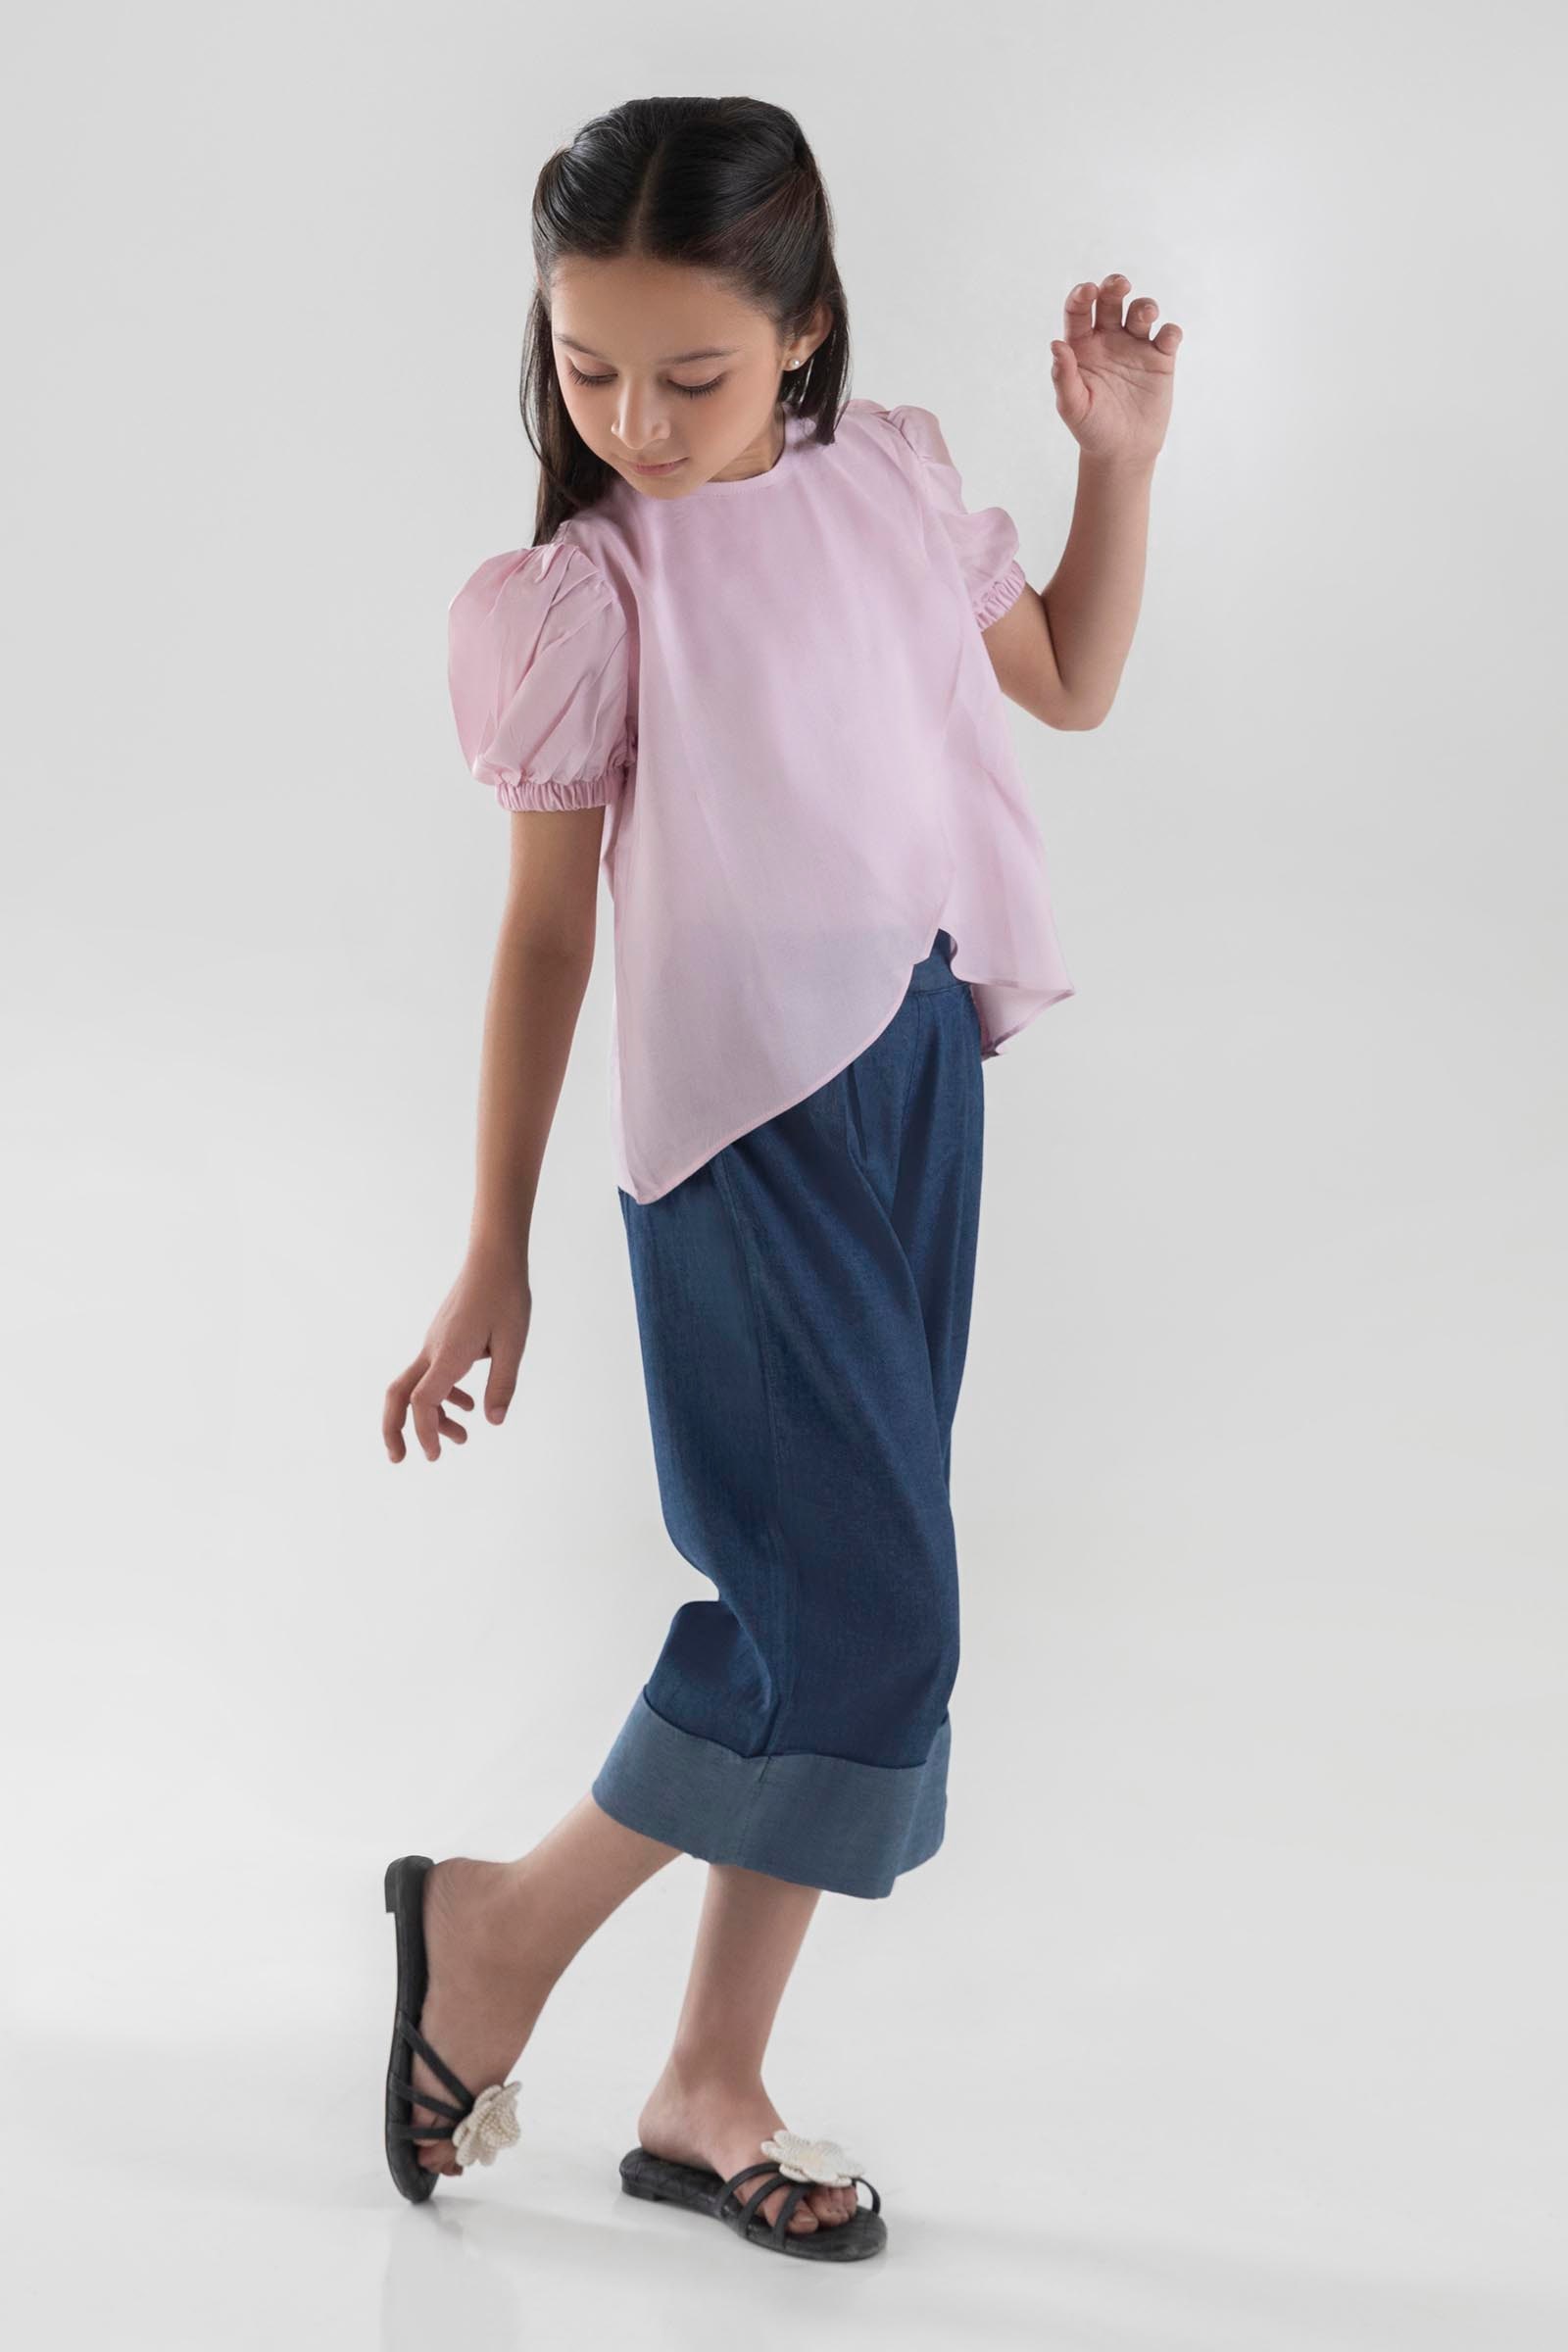
pink jasmine top